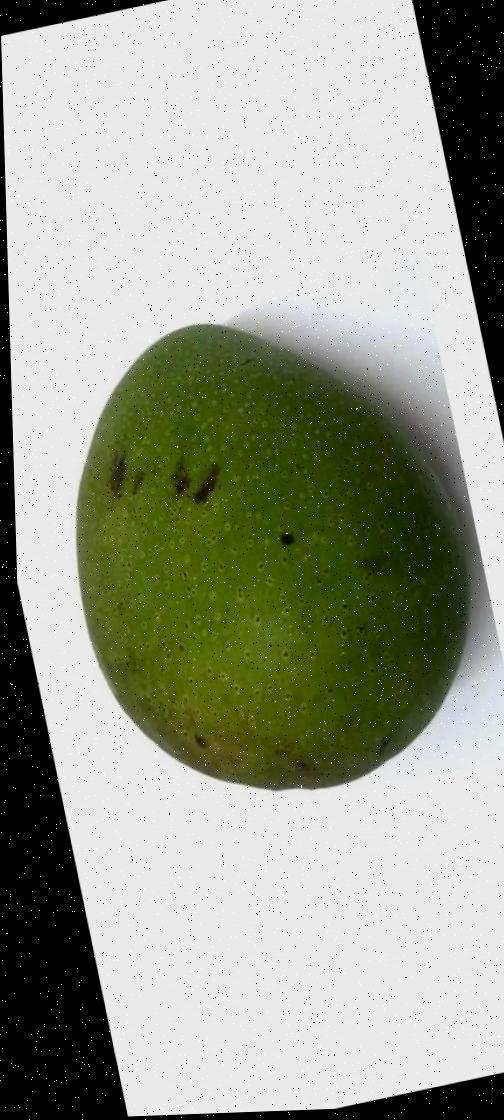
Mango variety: Ashshina Zhinuk